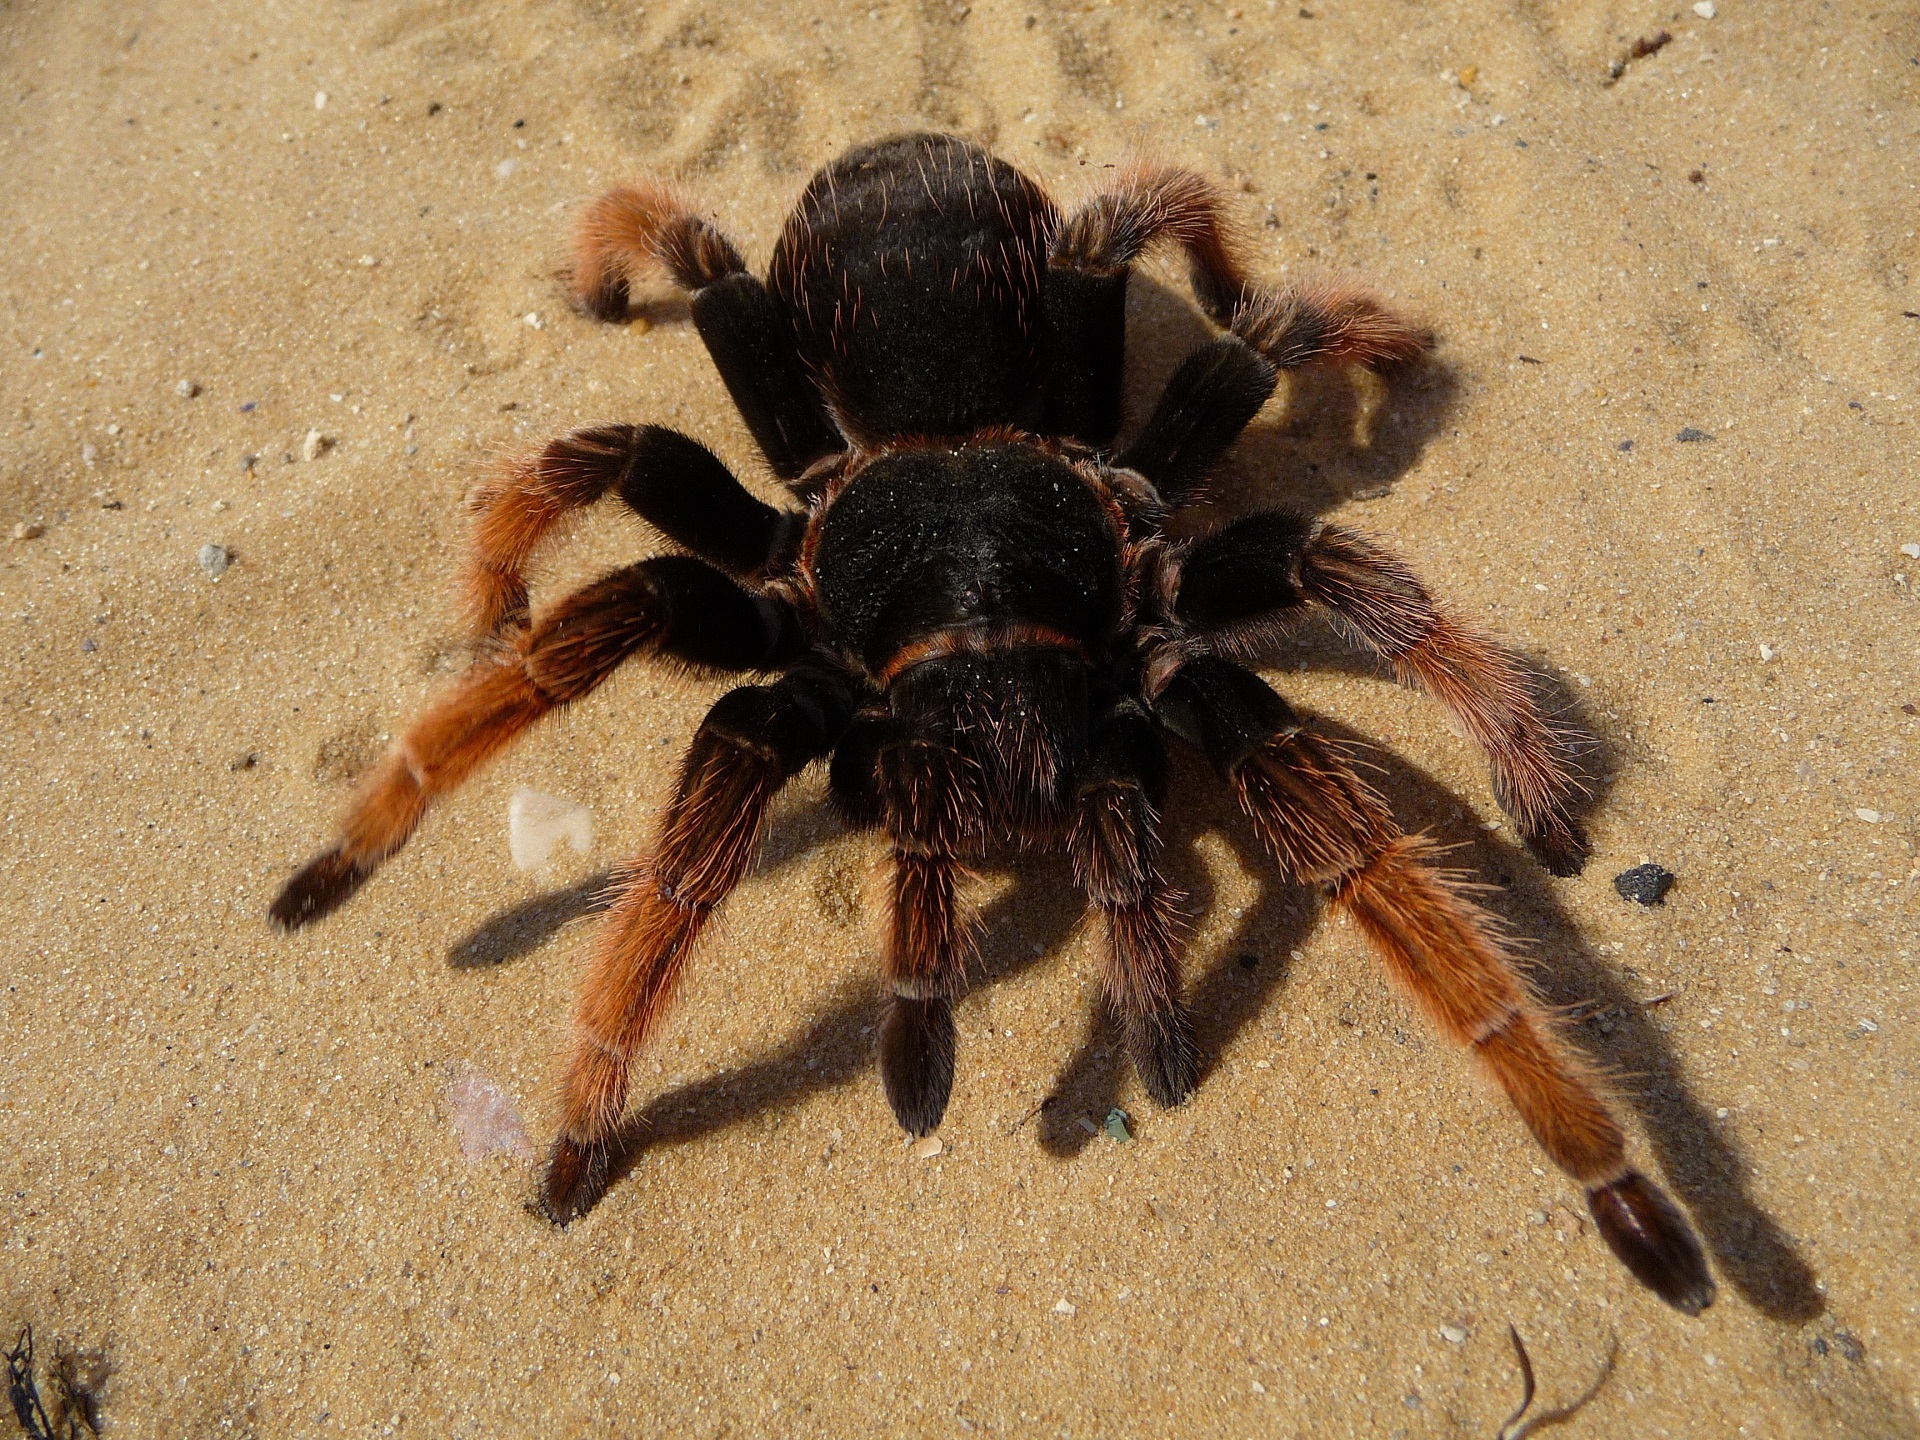
sand, portrait, tropical, macro, fauna, invertebrate, spider, hairy, arachnid, exotic, tarantula, macro photography, arthropod, european garden spider, wolf spider, araneus, mexican pink tarantula, orb weaver spider